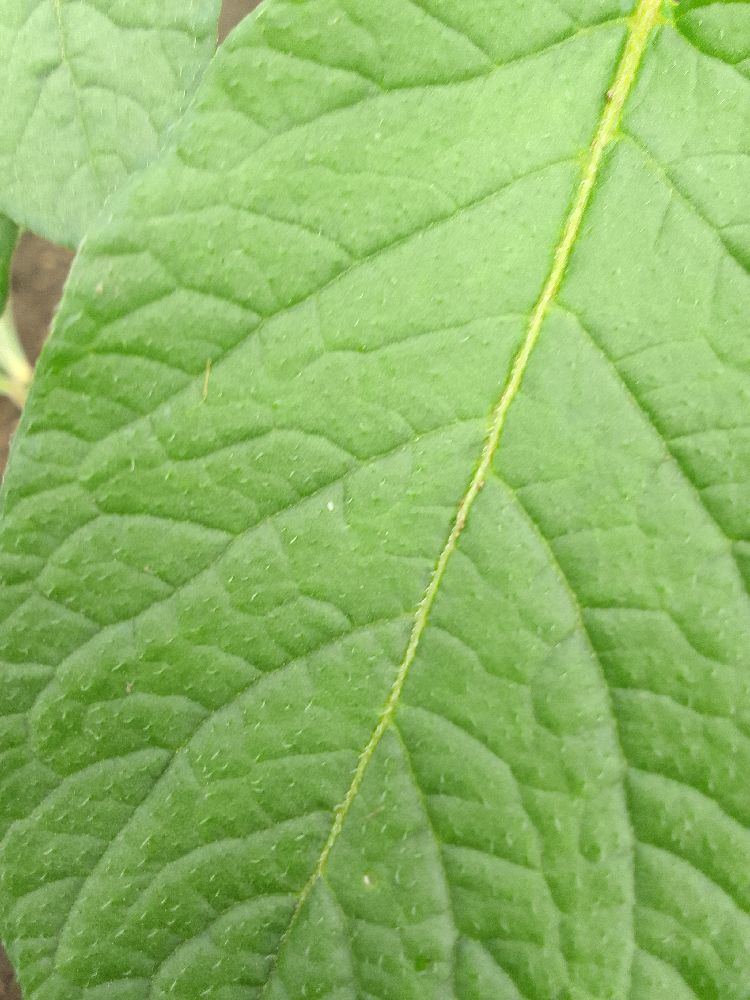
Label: Healthy